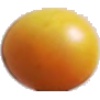
Label: cherry_wax_yellow